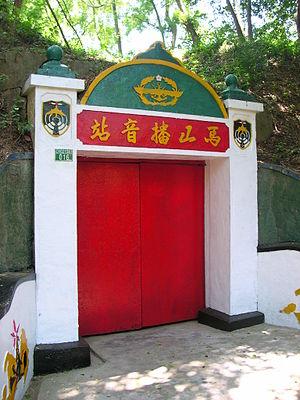
Les attractions touristiques populaires de Taïwan sont les suivantes :